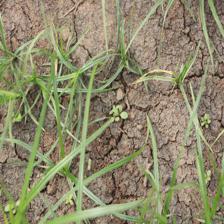
Label: Grass